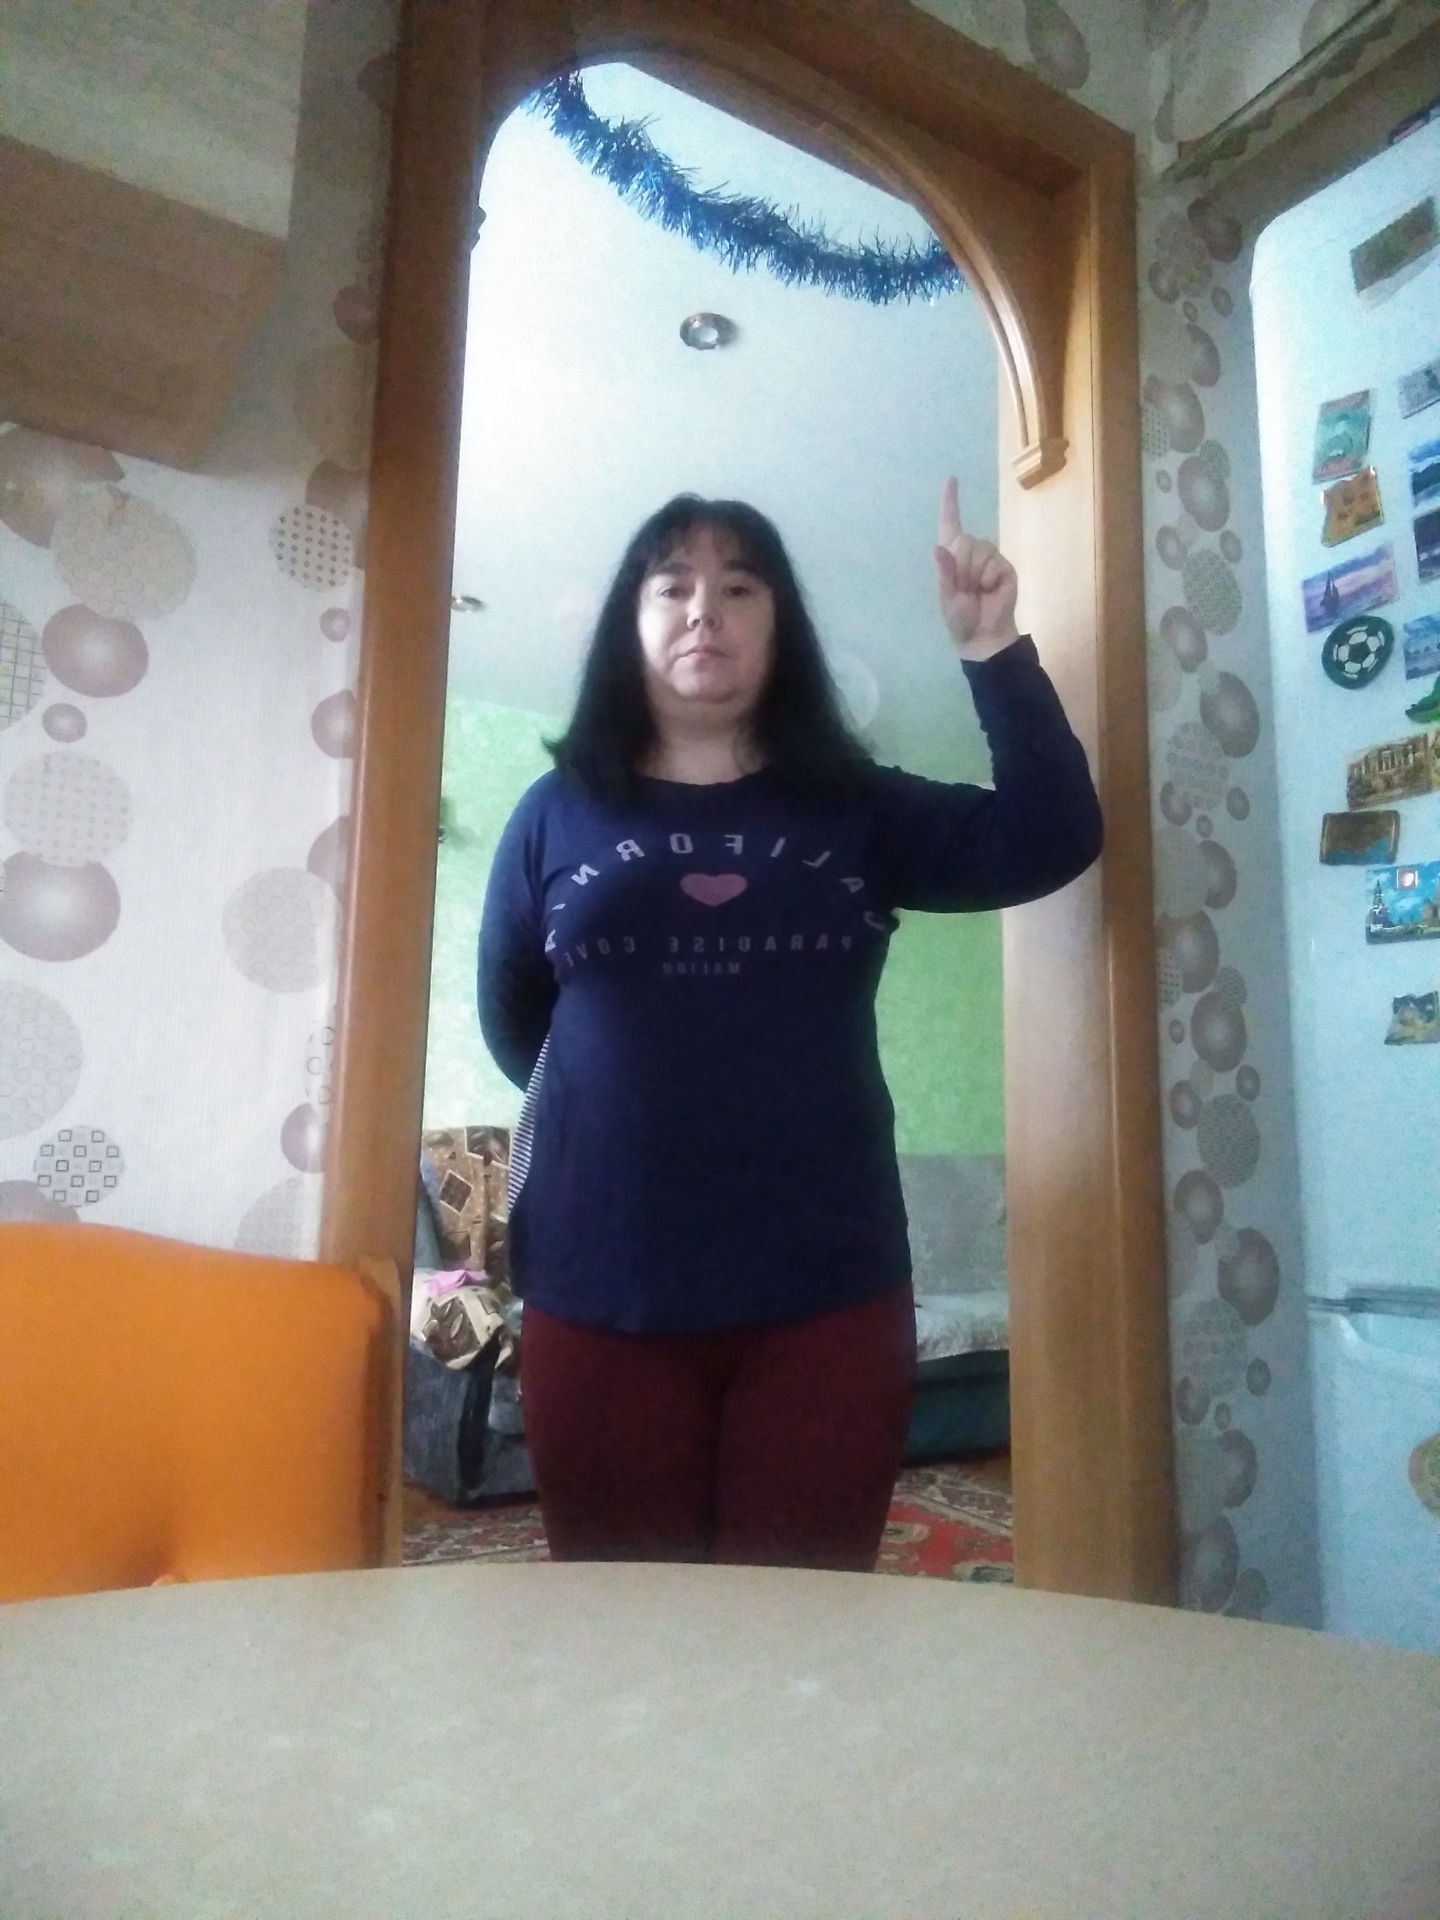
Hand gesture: one